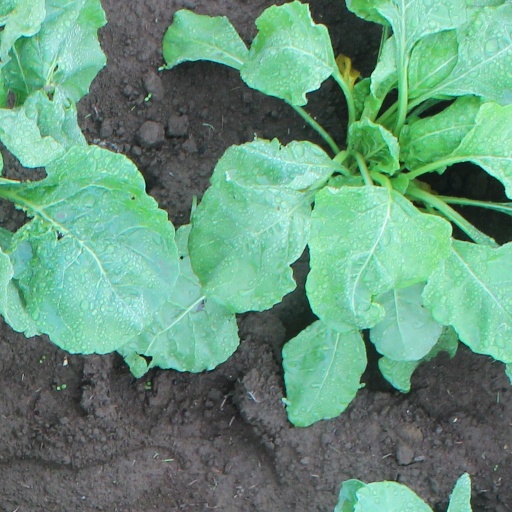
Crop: sugar beet